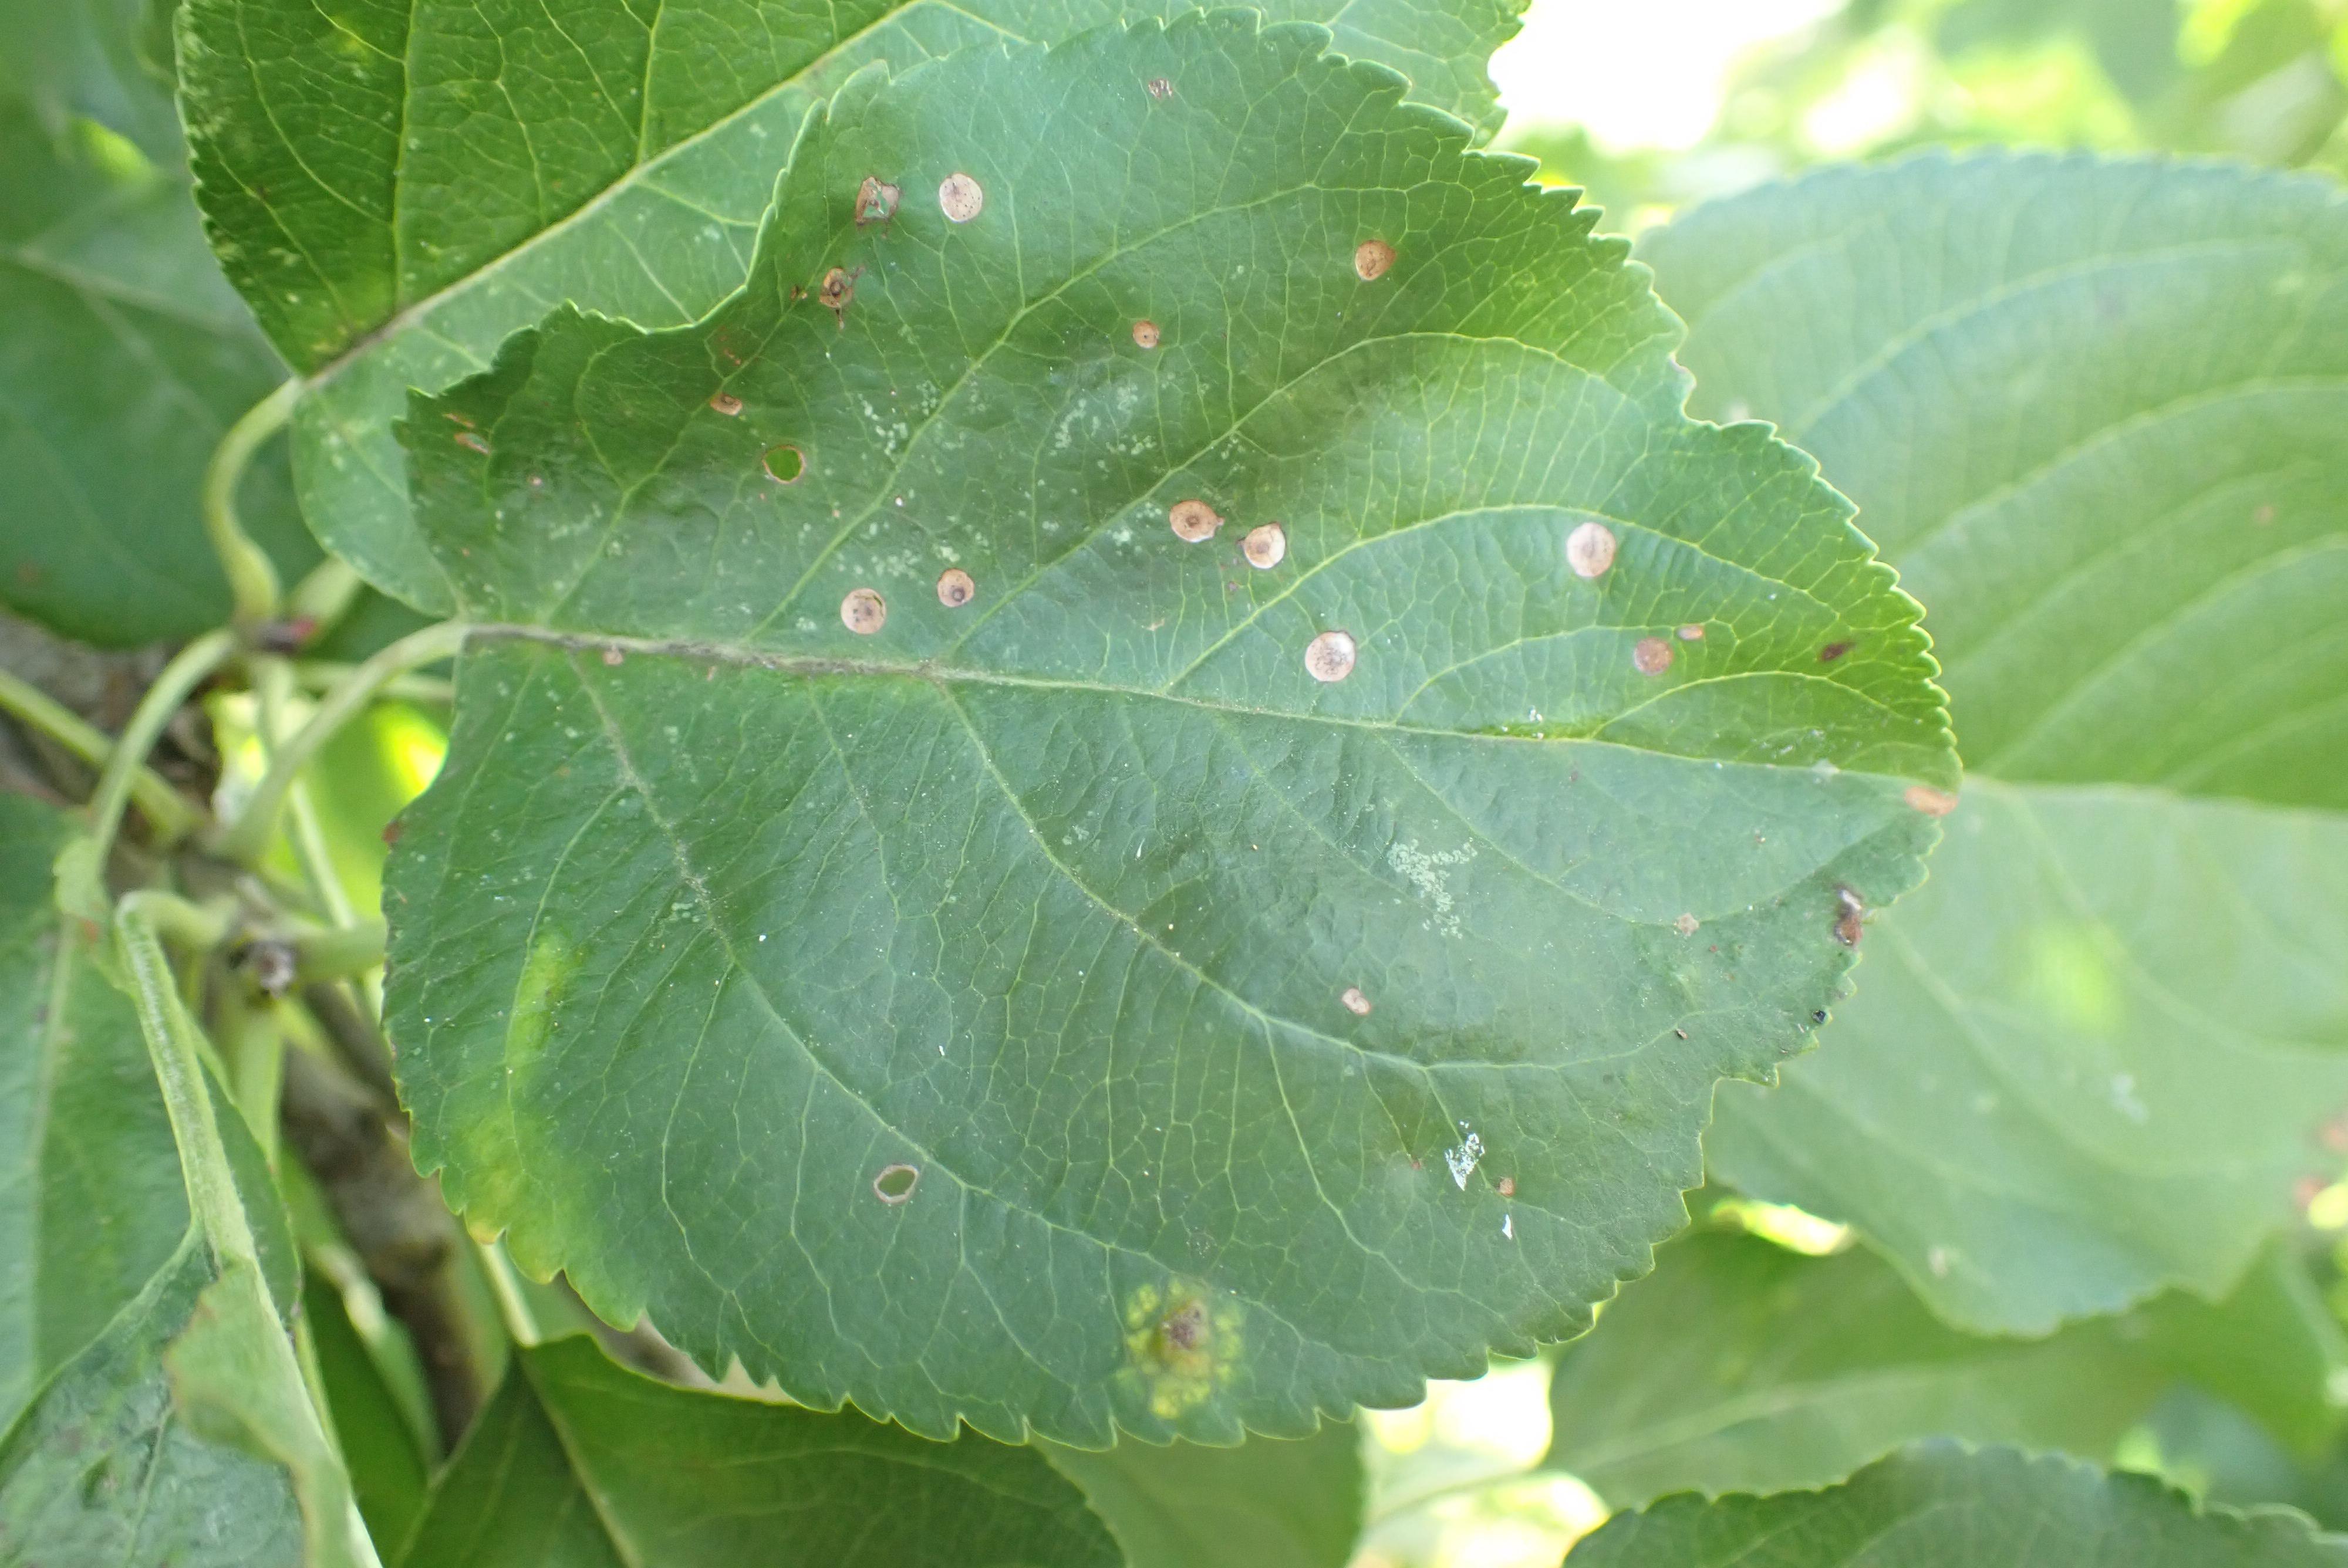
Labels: frog_eye_leaf_spot, complex